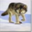
Label: wolf